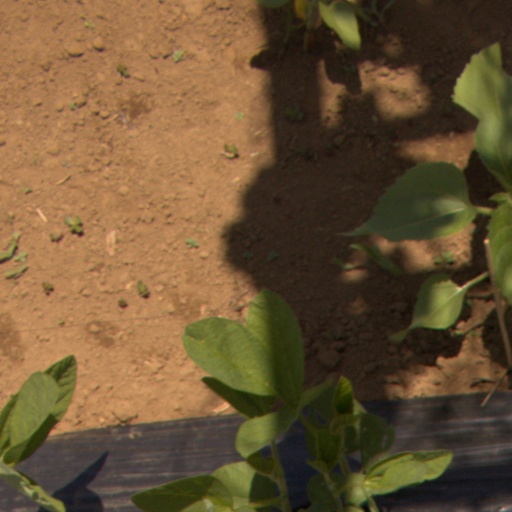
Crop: Jerusalem artichoke